Andrews Bridge Historic District

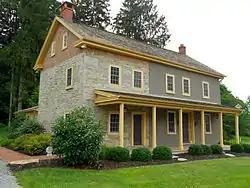

Andrews Bridge Historic District is a national historic district located at Colerain Township, Lancaster County, Pennsylvania, United States. The district includes nine contributing buildings in the rural crossroads village of Andrews Bridge. The buildings were built between 1800 and 1850 and are the old Roop's Hotel, a former mill also known as Dobbin's Store (c. 1800), four dwellings, and three barns.